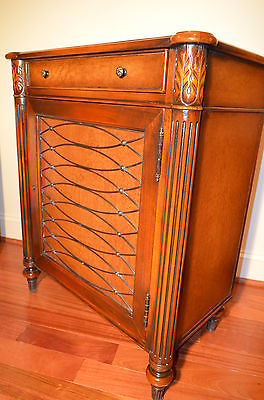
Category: cabinet